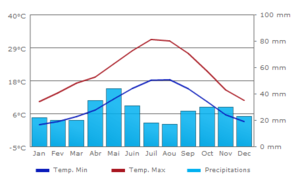
Climat Saragosse - Aragon en Espagne
Saragosse est une ville espagnole, capitale de la province du même nom et de l'Aragon.